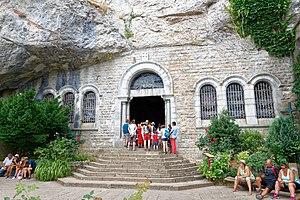
Le sanctuaire de la Sainte-Baume, également connu sous le nom de grotte de Sainte-Marie-Madeleine, est un sanctuaire érigé au sein d'une grotte du massif de la Sainte-Baume, commune de Plan-d'Aups-Sainte-Baume, dans le Var, qui aurait servi d'ermitage à sainte Marie Madeleine après qu'elle a évangélisé la Provence.